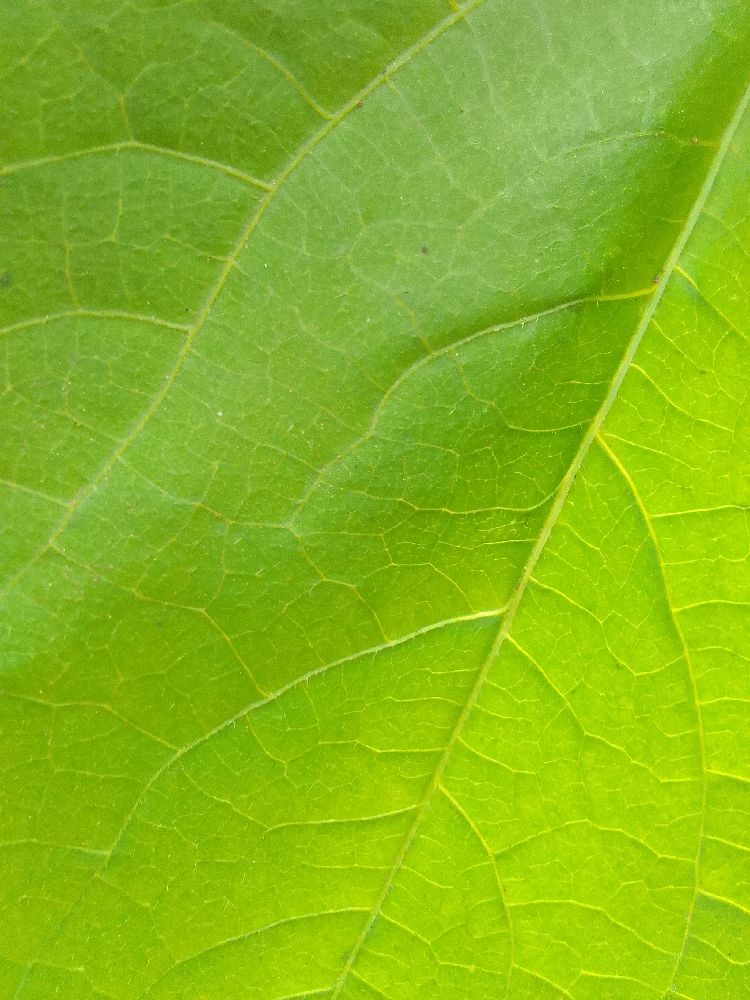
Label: healthy